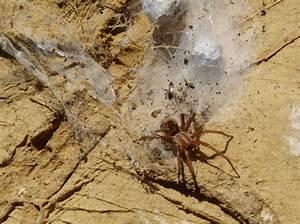
Label: spider